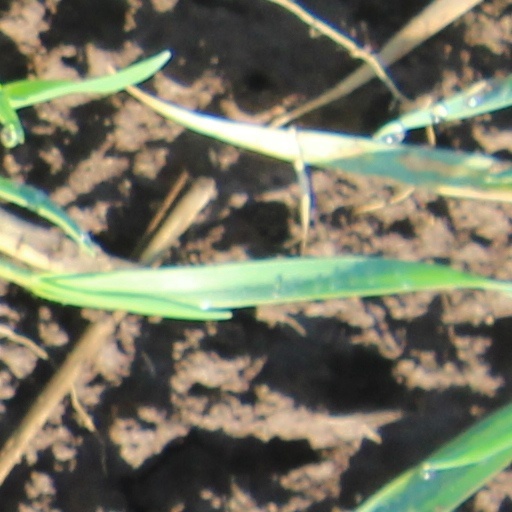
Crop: wheat